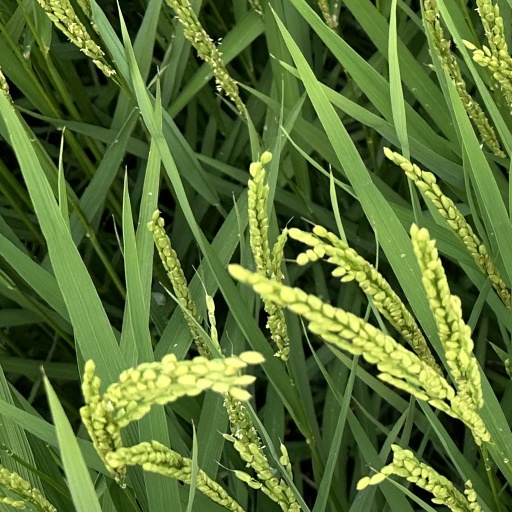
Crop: rice